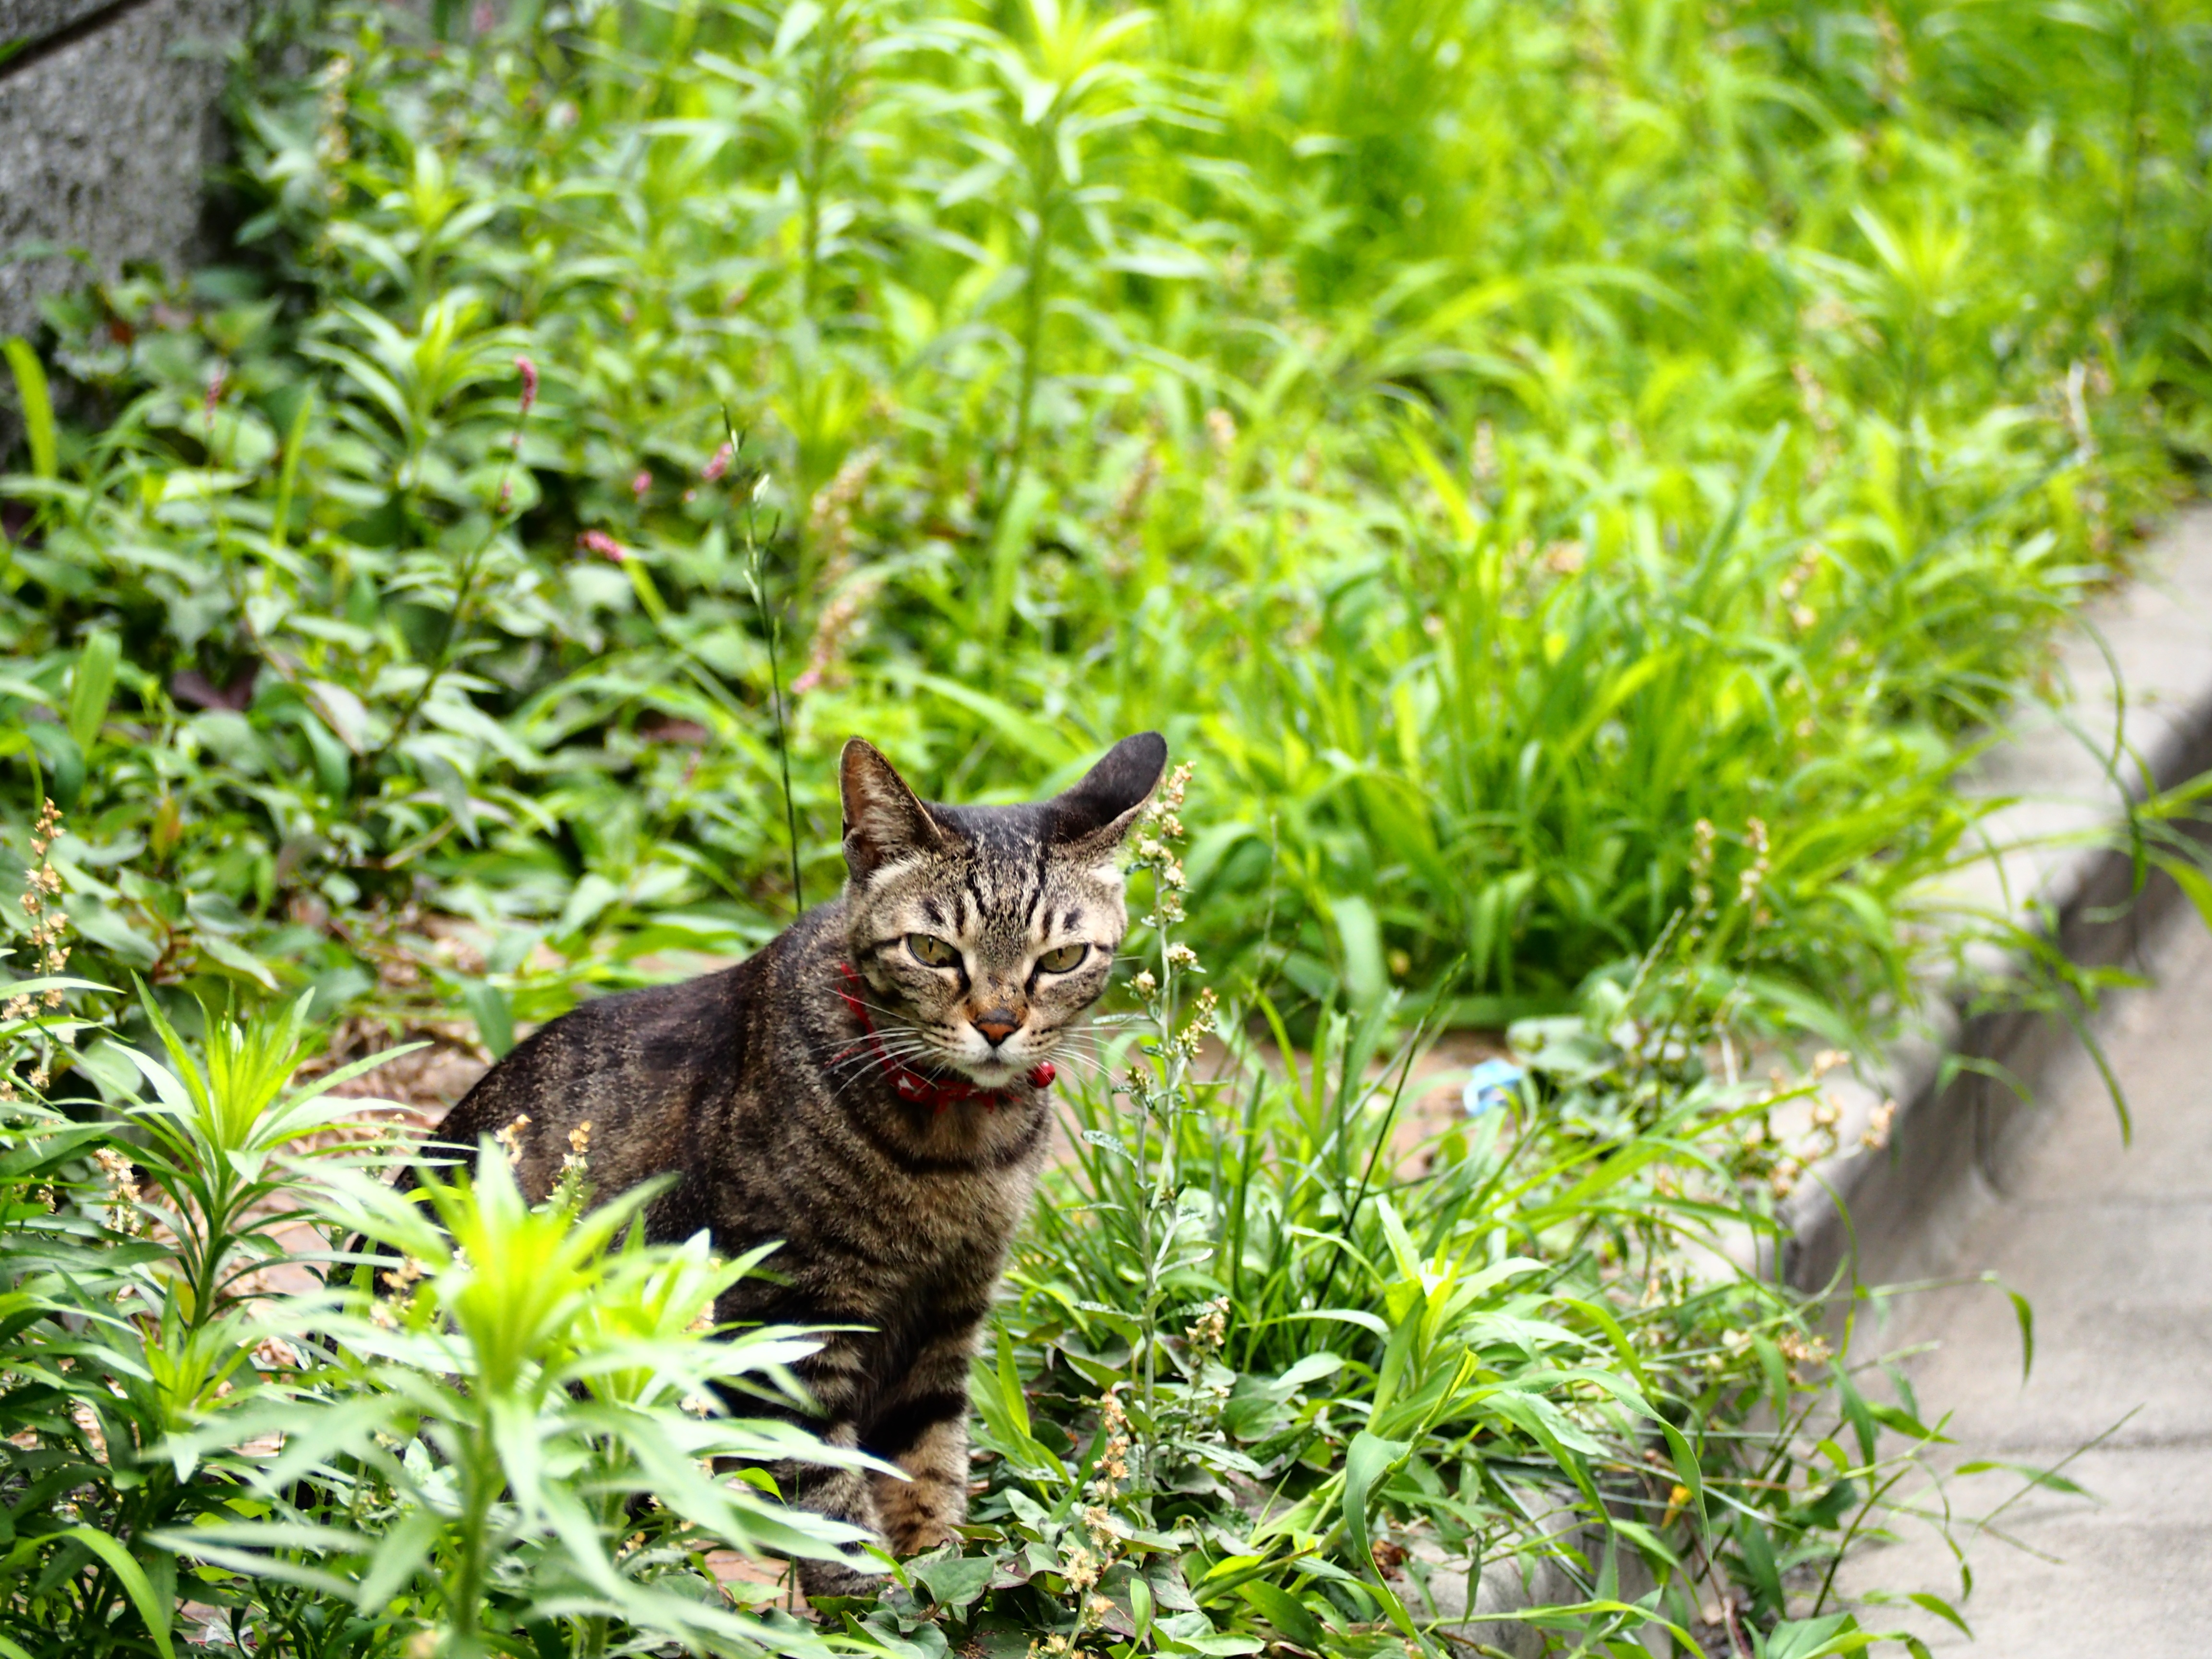
grass, lawn, flower, glass, alley, green, jungle, kitten, cat, mammal, fauna, outdoors, vertebrate, wild cat, small to medium sized cats, cat like mammal